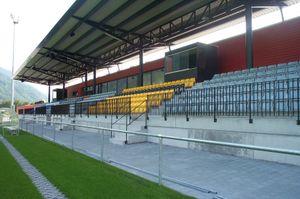
L'équipe du Liechtenstein de football est constituée par une sélection des meilleurs joueurs liechtensteinois sous l'égide de la Fédération du Liechtenstein de football. Surnommée la Nati, elle représente le pays lors des compétitions continentales et internationales.
Le Sportpark Eschen-Mauren est un stade basé à Eschen, au Liechtenstein. Il est uniquement utilisé pour les rencontres de football.